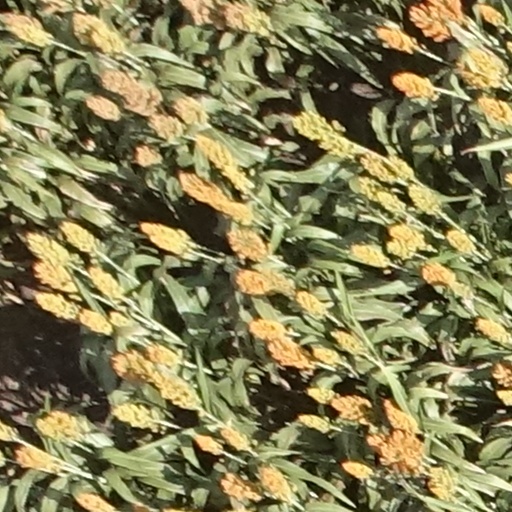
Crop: sorghum